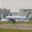
Label: airplane